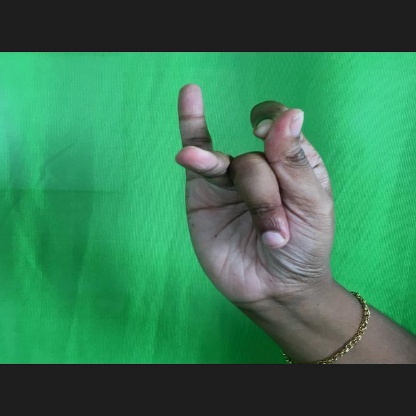
Mudra: Katakamukha